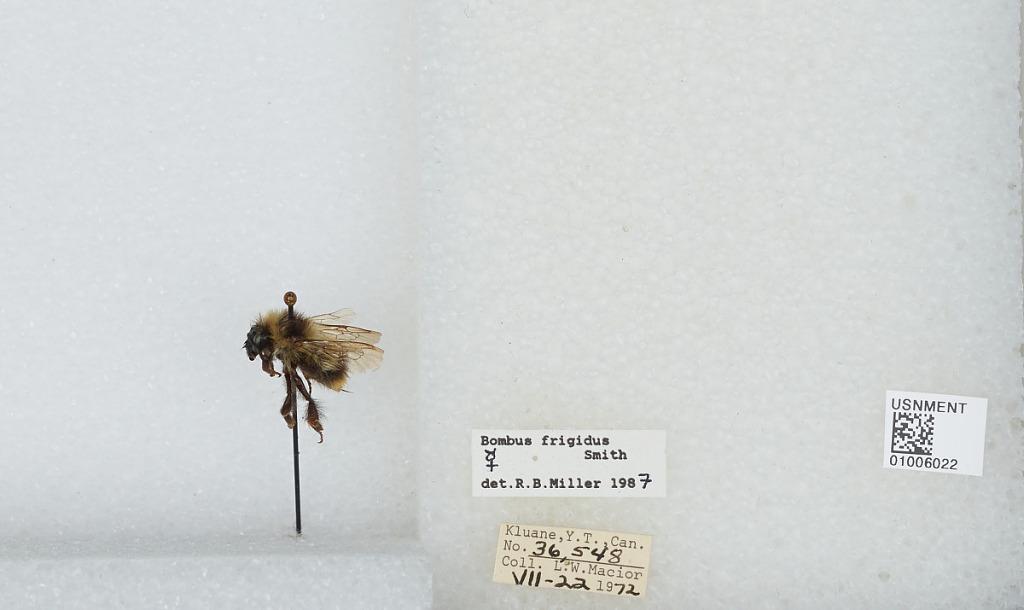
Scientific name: Bombus (Pyrobombus) frigidus Smith
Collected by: L. Macior
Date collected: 1972-7-22
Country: Canada
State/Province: Yukon Territory
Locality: Kluane
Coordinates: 60.75, -139.5
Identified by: Miller, R. B.